Frances Julia Wedgwood

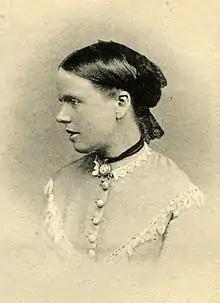

Frances Julia Wedgwood (6 February 1833 – 26 November 1913), also known as Florence Dawson, was an English feminist whose writing spanned philosophy, fiction, biography, history, religious studies and literary criticism. She was described as "a young woman of extreme passions and fastidious principles" and "at once a powerful reasoner and an inexorable critic of reason".